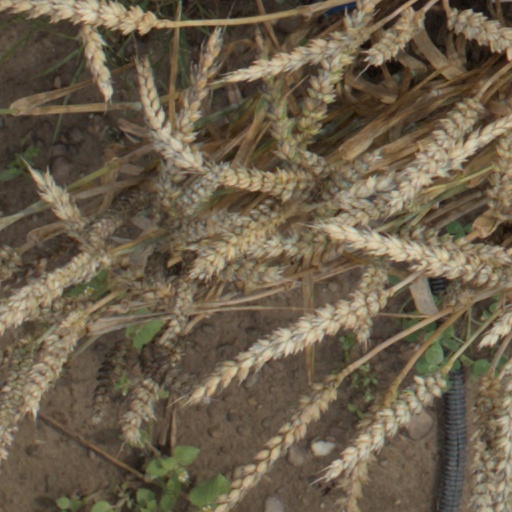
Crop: wheat